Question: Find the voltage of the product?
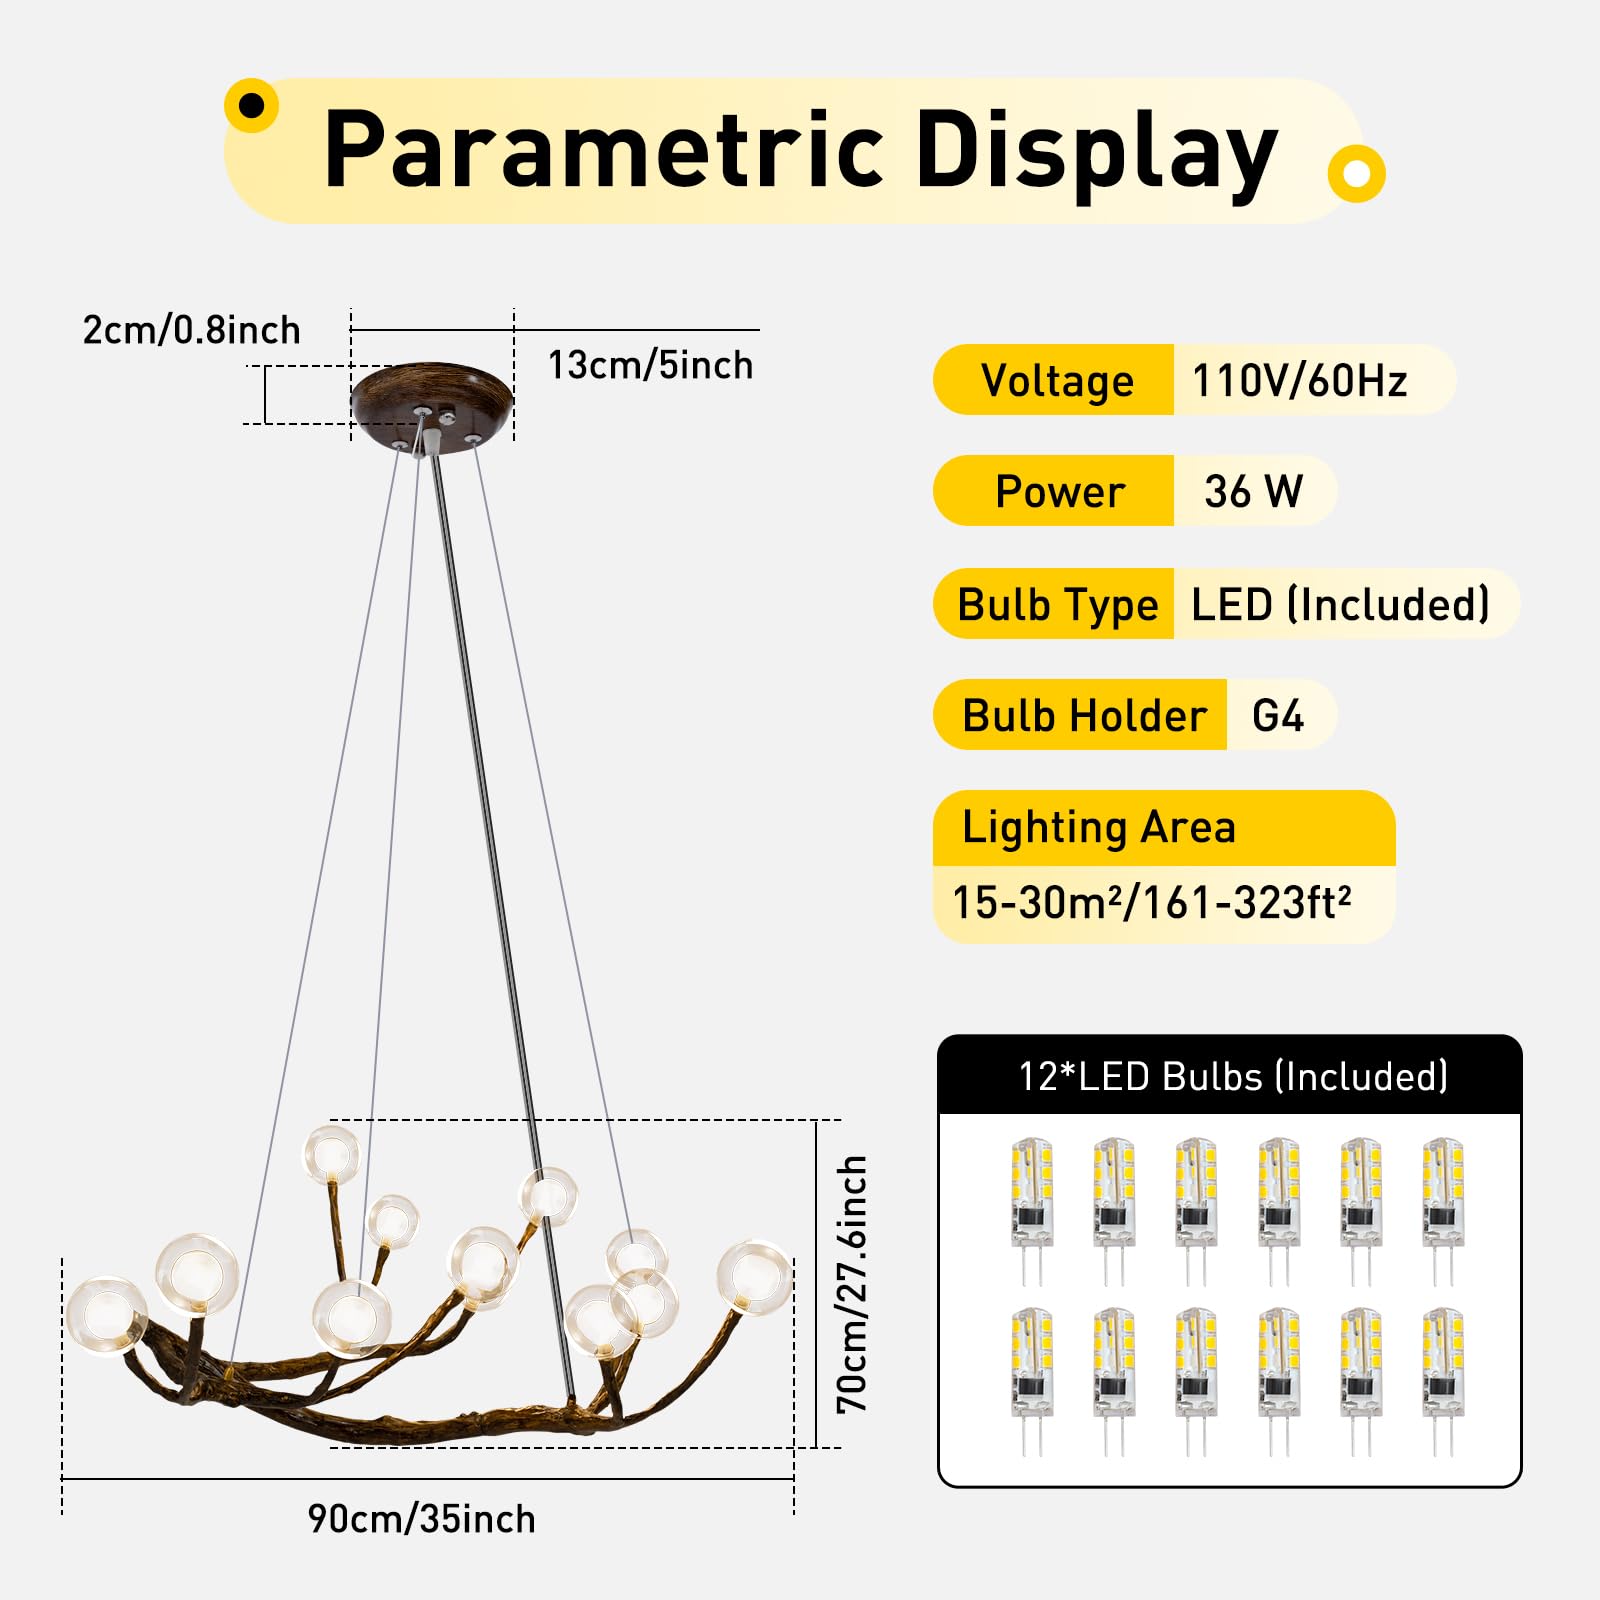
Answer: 110.0 volt